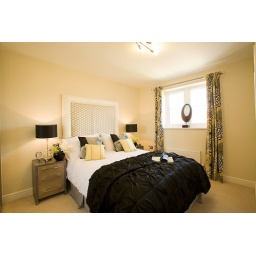
The second bedroom uses the smart decor found in the rest of the house